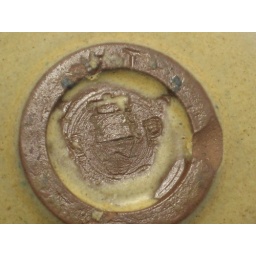
Yellow low small bowl decorated in blue HT Signature Incised bottom chiped base